The Mermaid (ballad)

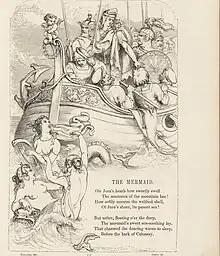
"The Mermaid" from "The Book of British Ballads" (1842)

"The Mermaid" (Roud 124, Child 289) is a traditional folk ballad. Originating around the mid-18th century, this song is known by a number of names, including "Waves on the Sea", "The Stormy Winds", "Our Gallant Ship", and "The Wrecked Ship".